Naltrexone

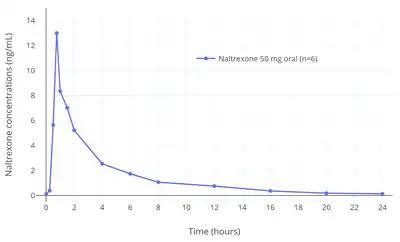
Naltrexone levels following a 50 mg oral dose of naltrexone at steady state during treatment with 50 mg/day naltrexone

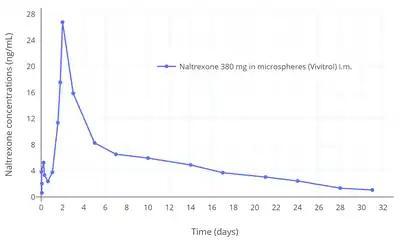
Naltrexone levels following a 380 mg dose of naltrexone in microspheres (Vivitrol) by intramuscular injection at steady state during monthly treatment with 380 mg naltrexone in microspheres

The absorption of naltrexone with oral administration is rapid and nearly complete (96%). The bioavailability of naltrexone with oral administration is 5 to 60% due to extensive first-pass metabolism. Peak concentrations of naltrexone are 19 to 44 μg/L after a single 100 mg oral dose and time to peak concentrations of naltrexone and 6β-naltrexol (metabolite) is within 1 hour. Linear increases in circulating naltrexone and 6β-naltrexol concentrations occur over an oral dose range of 50 to 200 mg. Naltrexone does not appear to be accumulated with repeated once-daily oral administration and there is no change in time to peak concentrations with repeated administration.